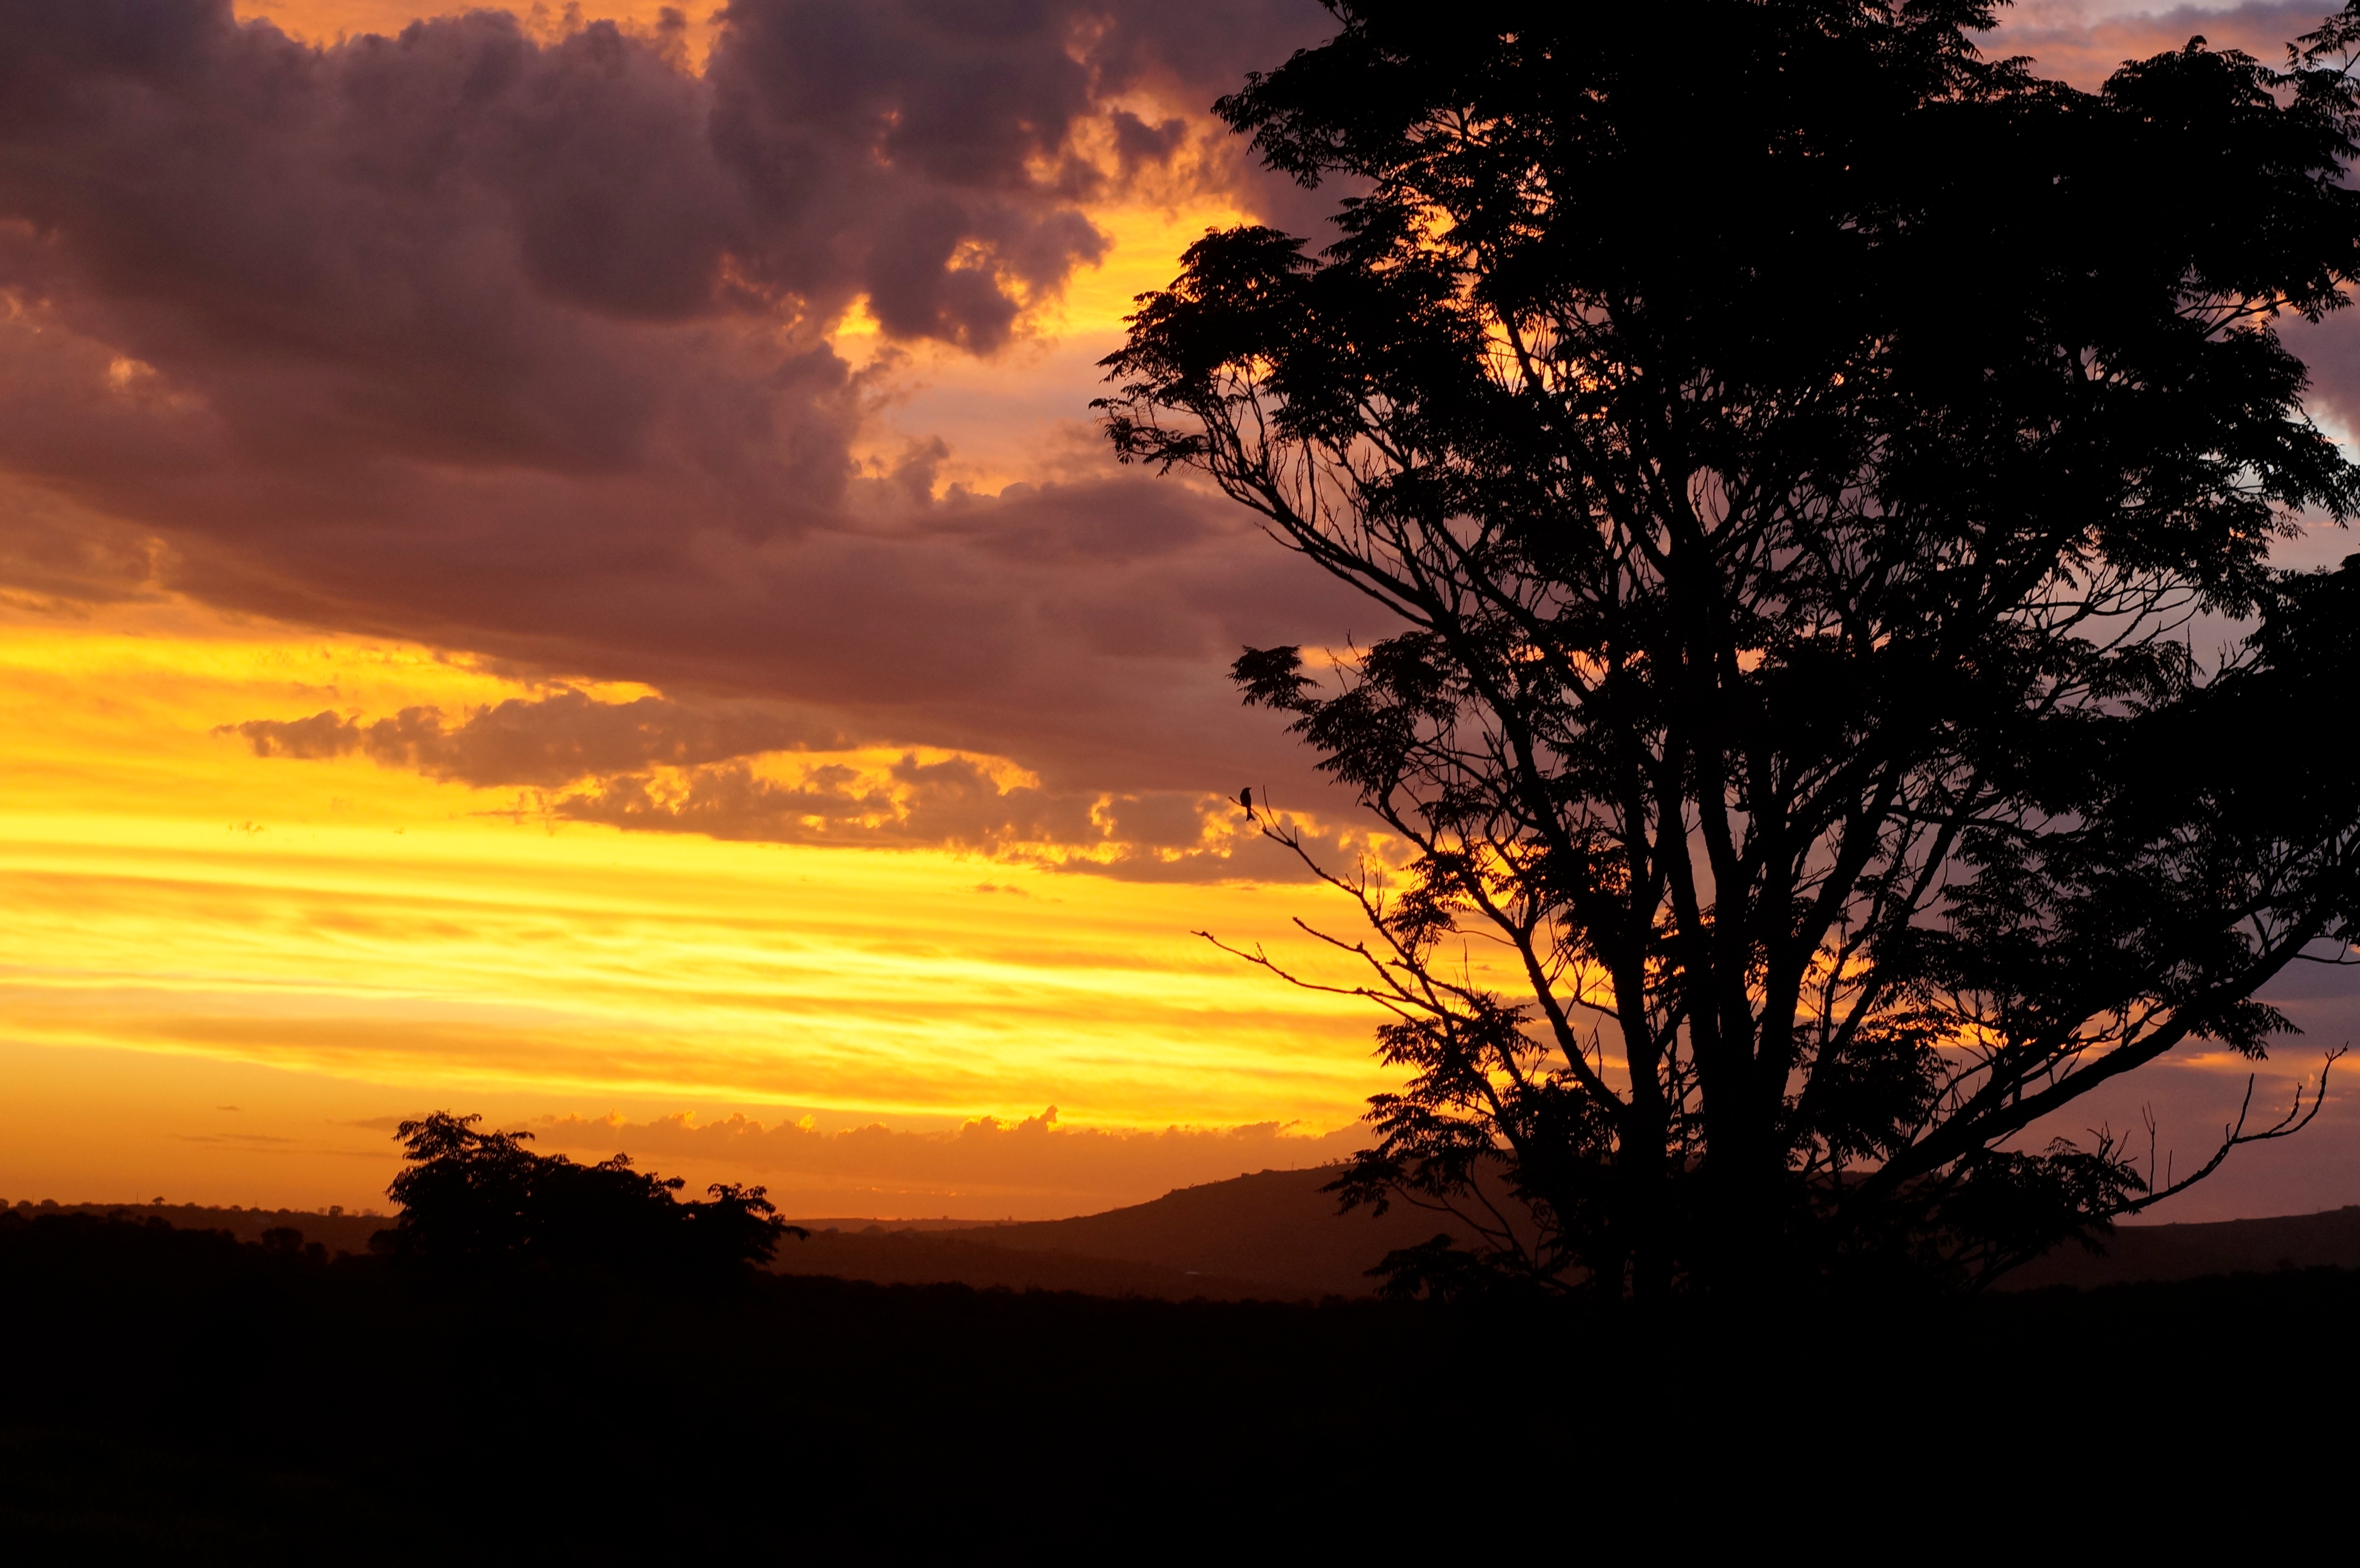
tree, cloud, sky, sun, sunrise, sunset, field, sunlight, morning, dawn, atmosphere, dusk, evening, afterglow, red sky at morning